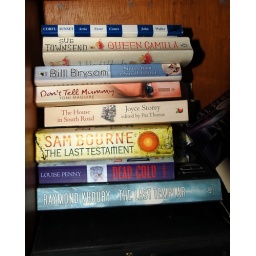
A selection of books left behind at the bar by guests.